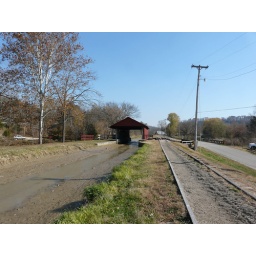
US only working aqueduct covered bridge.Operates when there is enough water in the river to feed the canal.